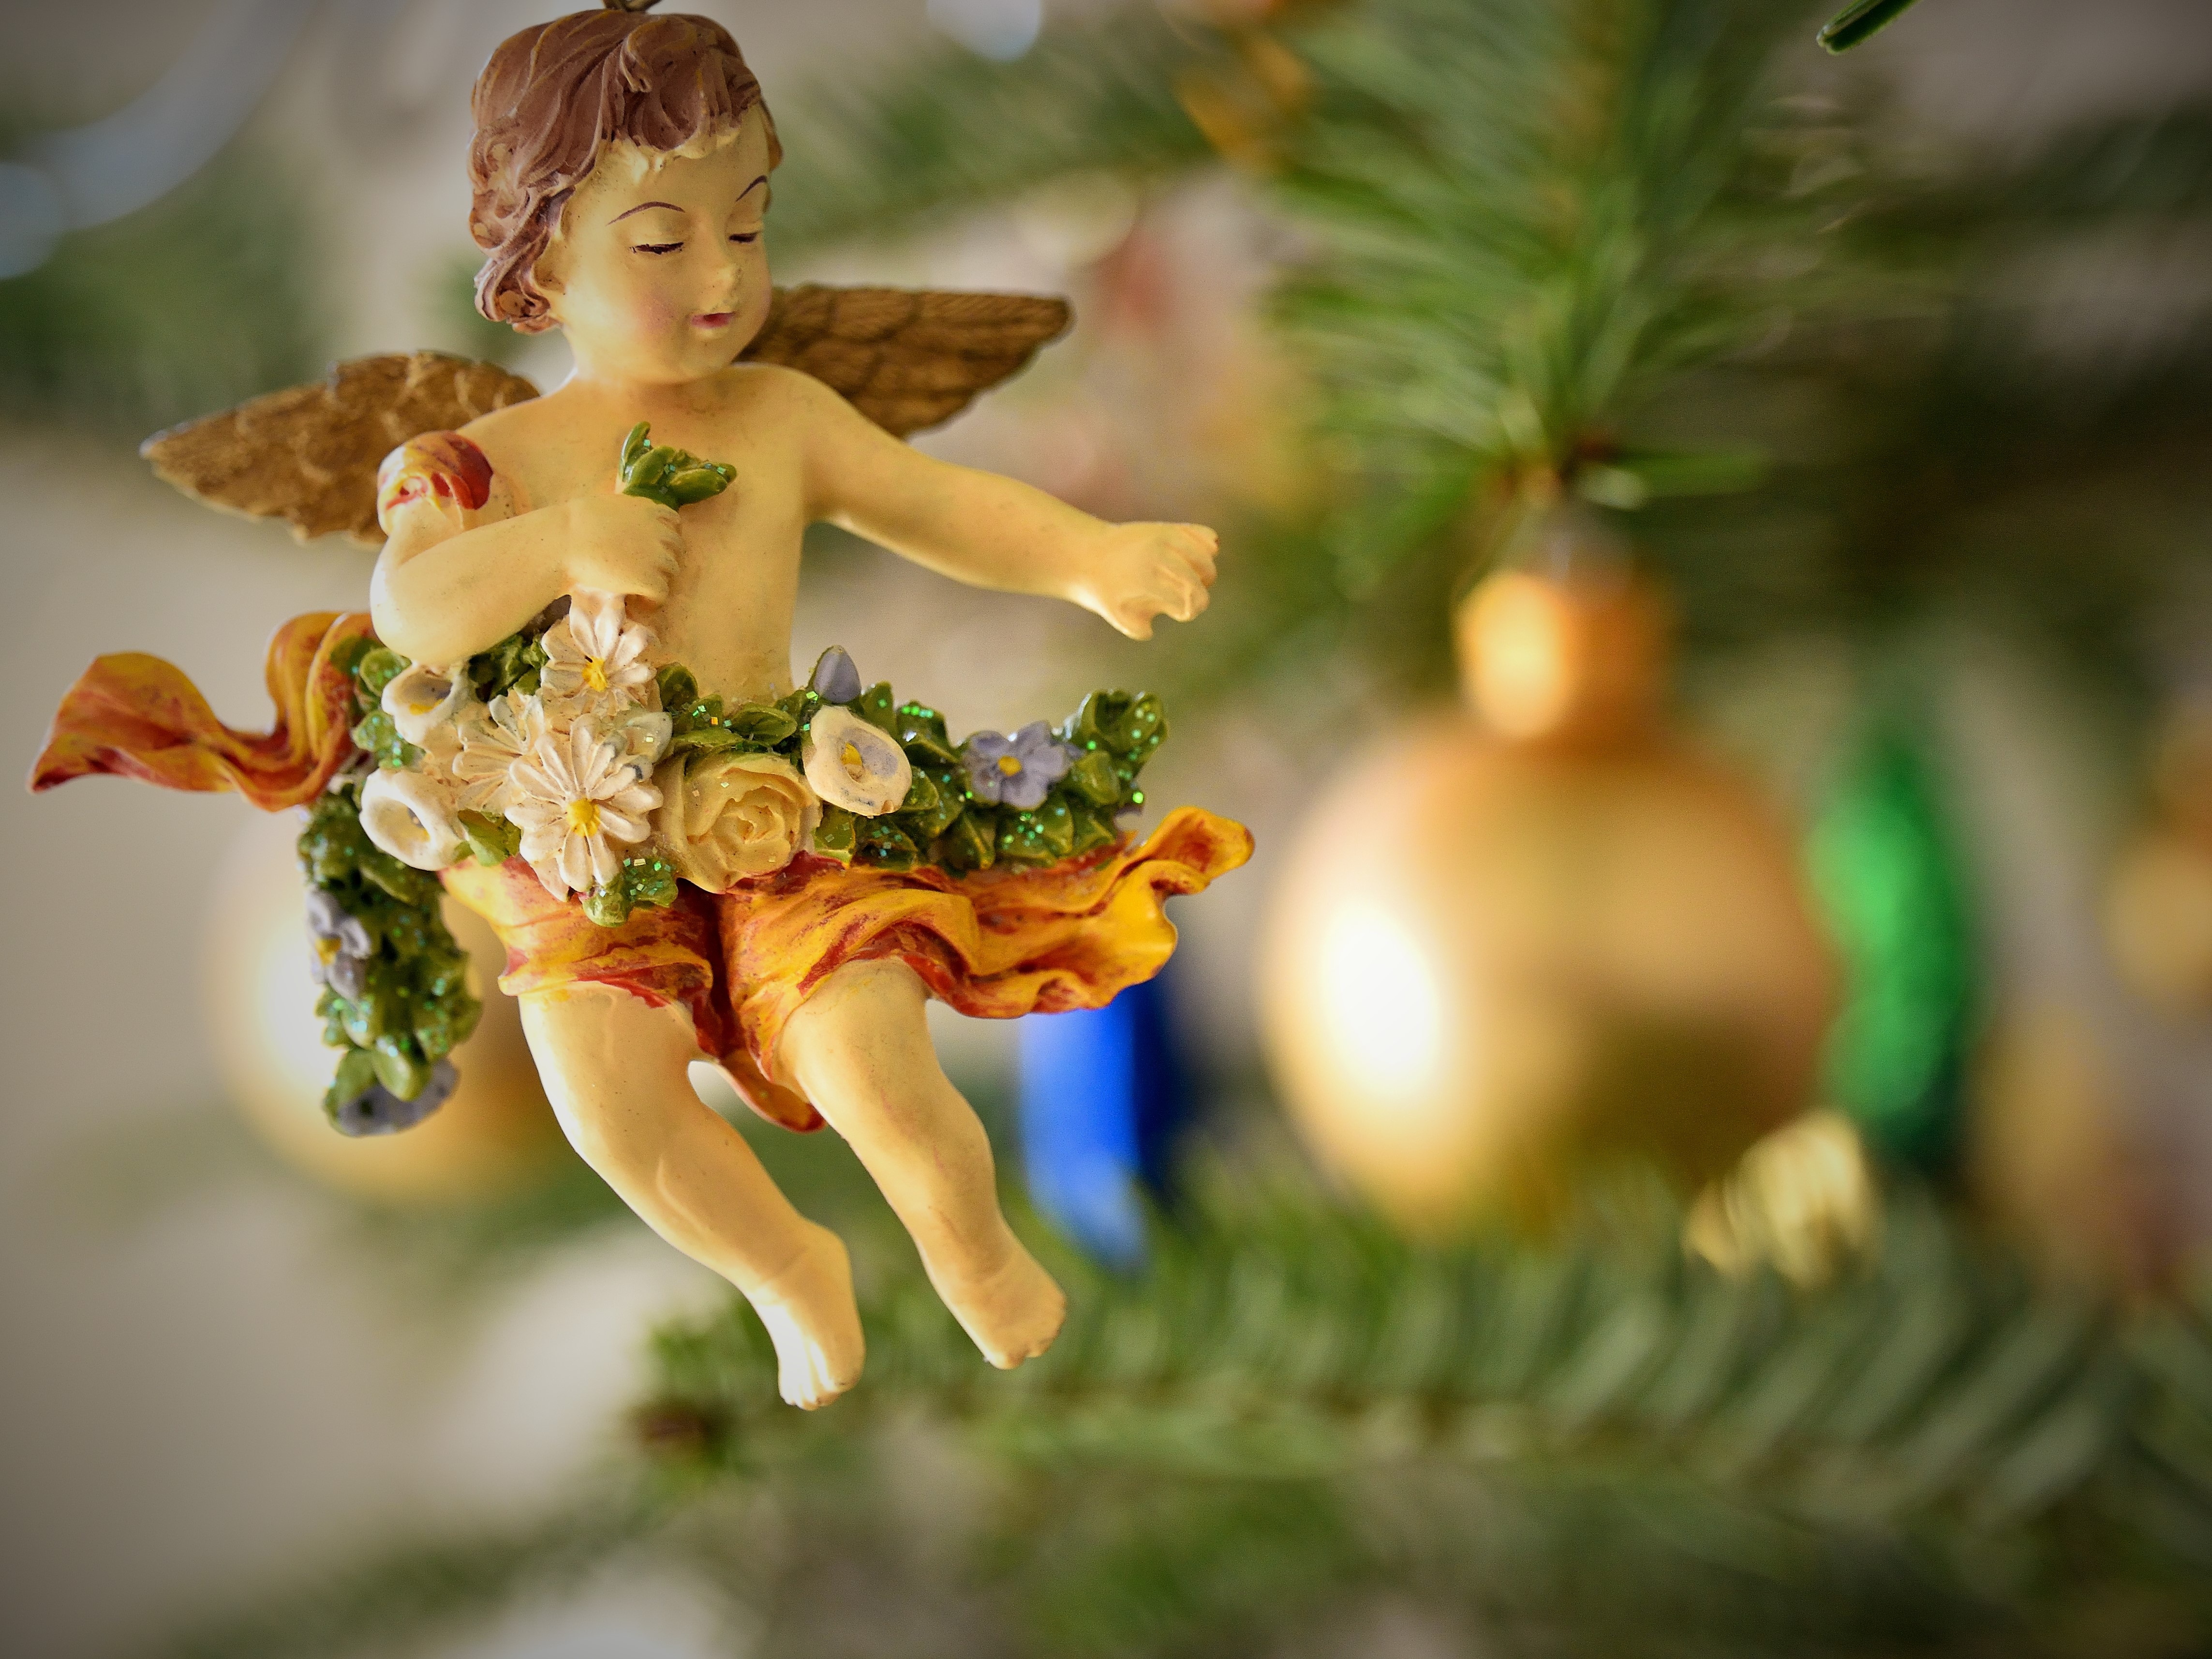
tree, branch, plant, flower, decoration, green, autumn, christmas, flora, christmas tree, deco, christmas decoration, angel, figure, fairy, floristry, christmas decorations, weihnachtsbaumschmuck, christmas ornaments, tree decorations, fictional character